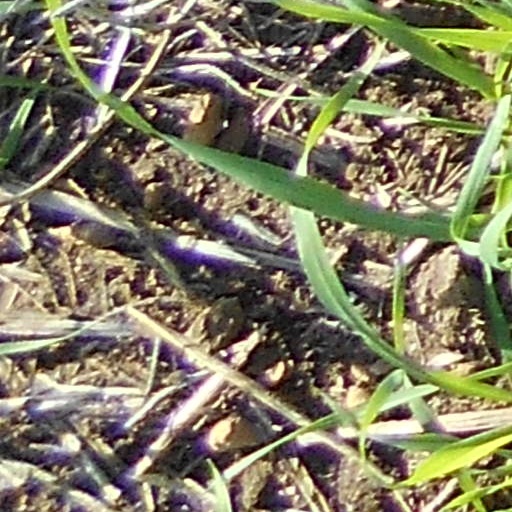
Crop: wheat